Hobie Call

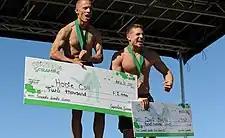
Hobie Call on the podium as winner of the Scramble Gamble in Miami, FL March 24, 2012

Call announced his retirement from competitive obstacle course racing in 2015, but joined the Spartan Race Pro-Team for 2017. During the announcement, he stated it would be his last year of competitive racing.